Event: Nepal Earthquake
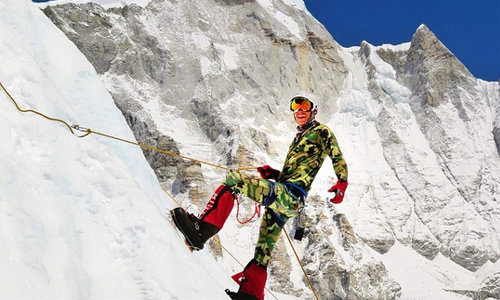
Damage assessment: no_damage